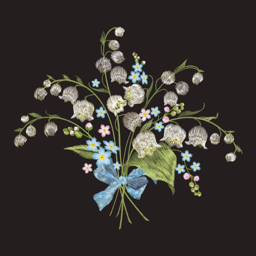
embroidery colorful floral pattern with lilies of the valley .